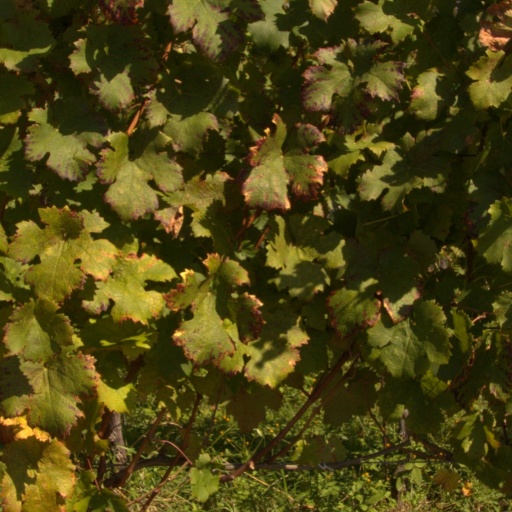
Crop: grape